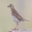
Label: bird